Fukuoka Airport

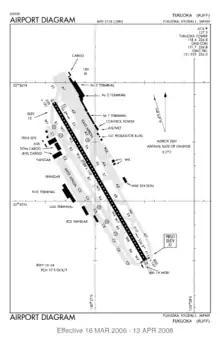
Airport diagram (before 2nd runway construction)

Itazuke played a key role in the Korean War and the defense of the Pusan perimeter in 1950.